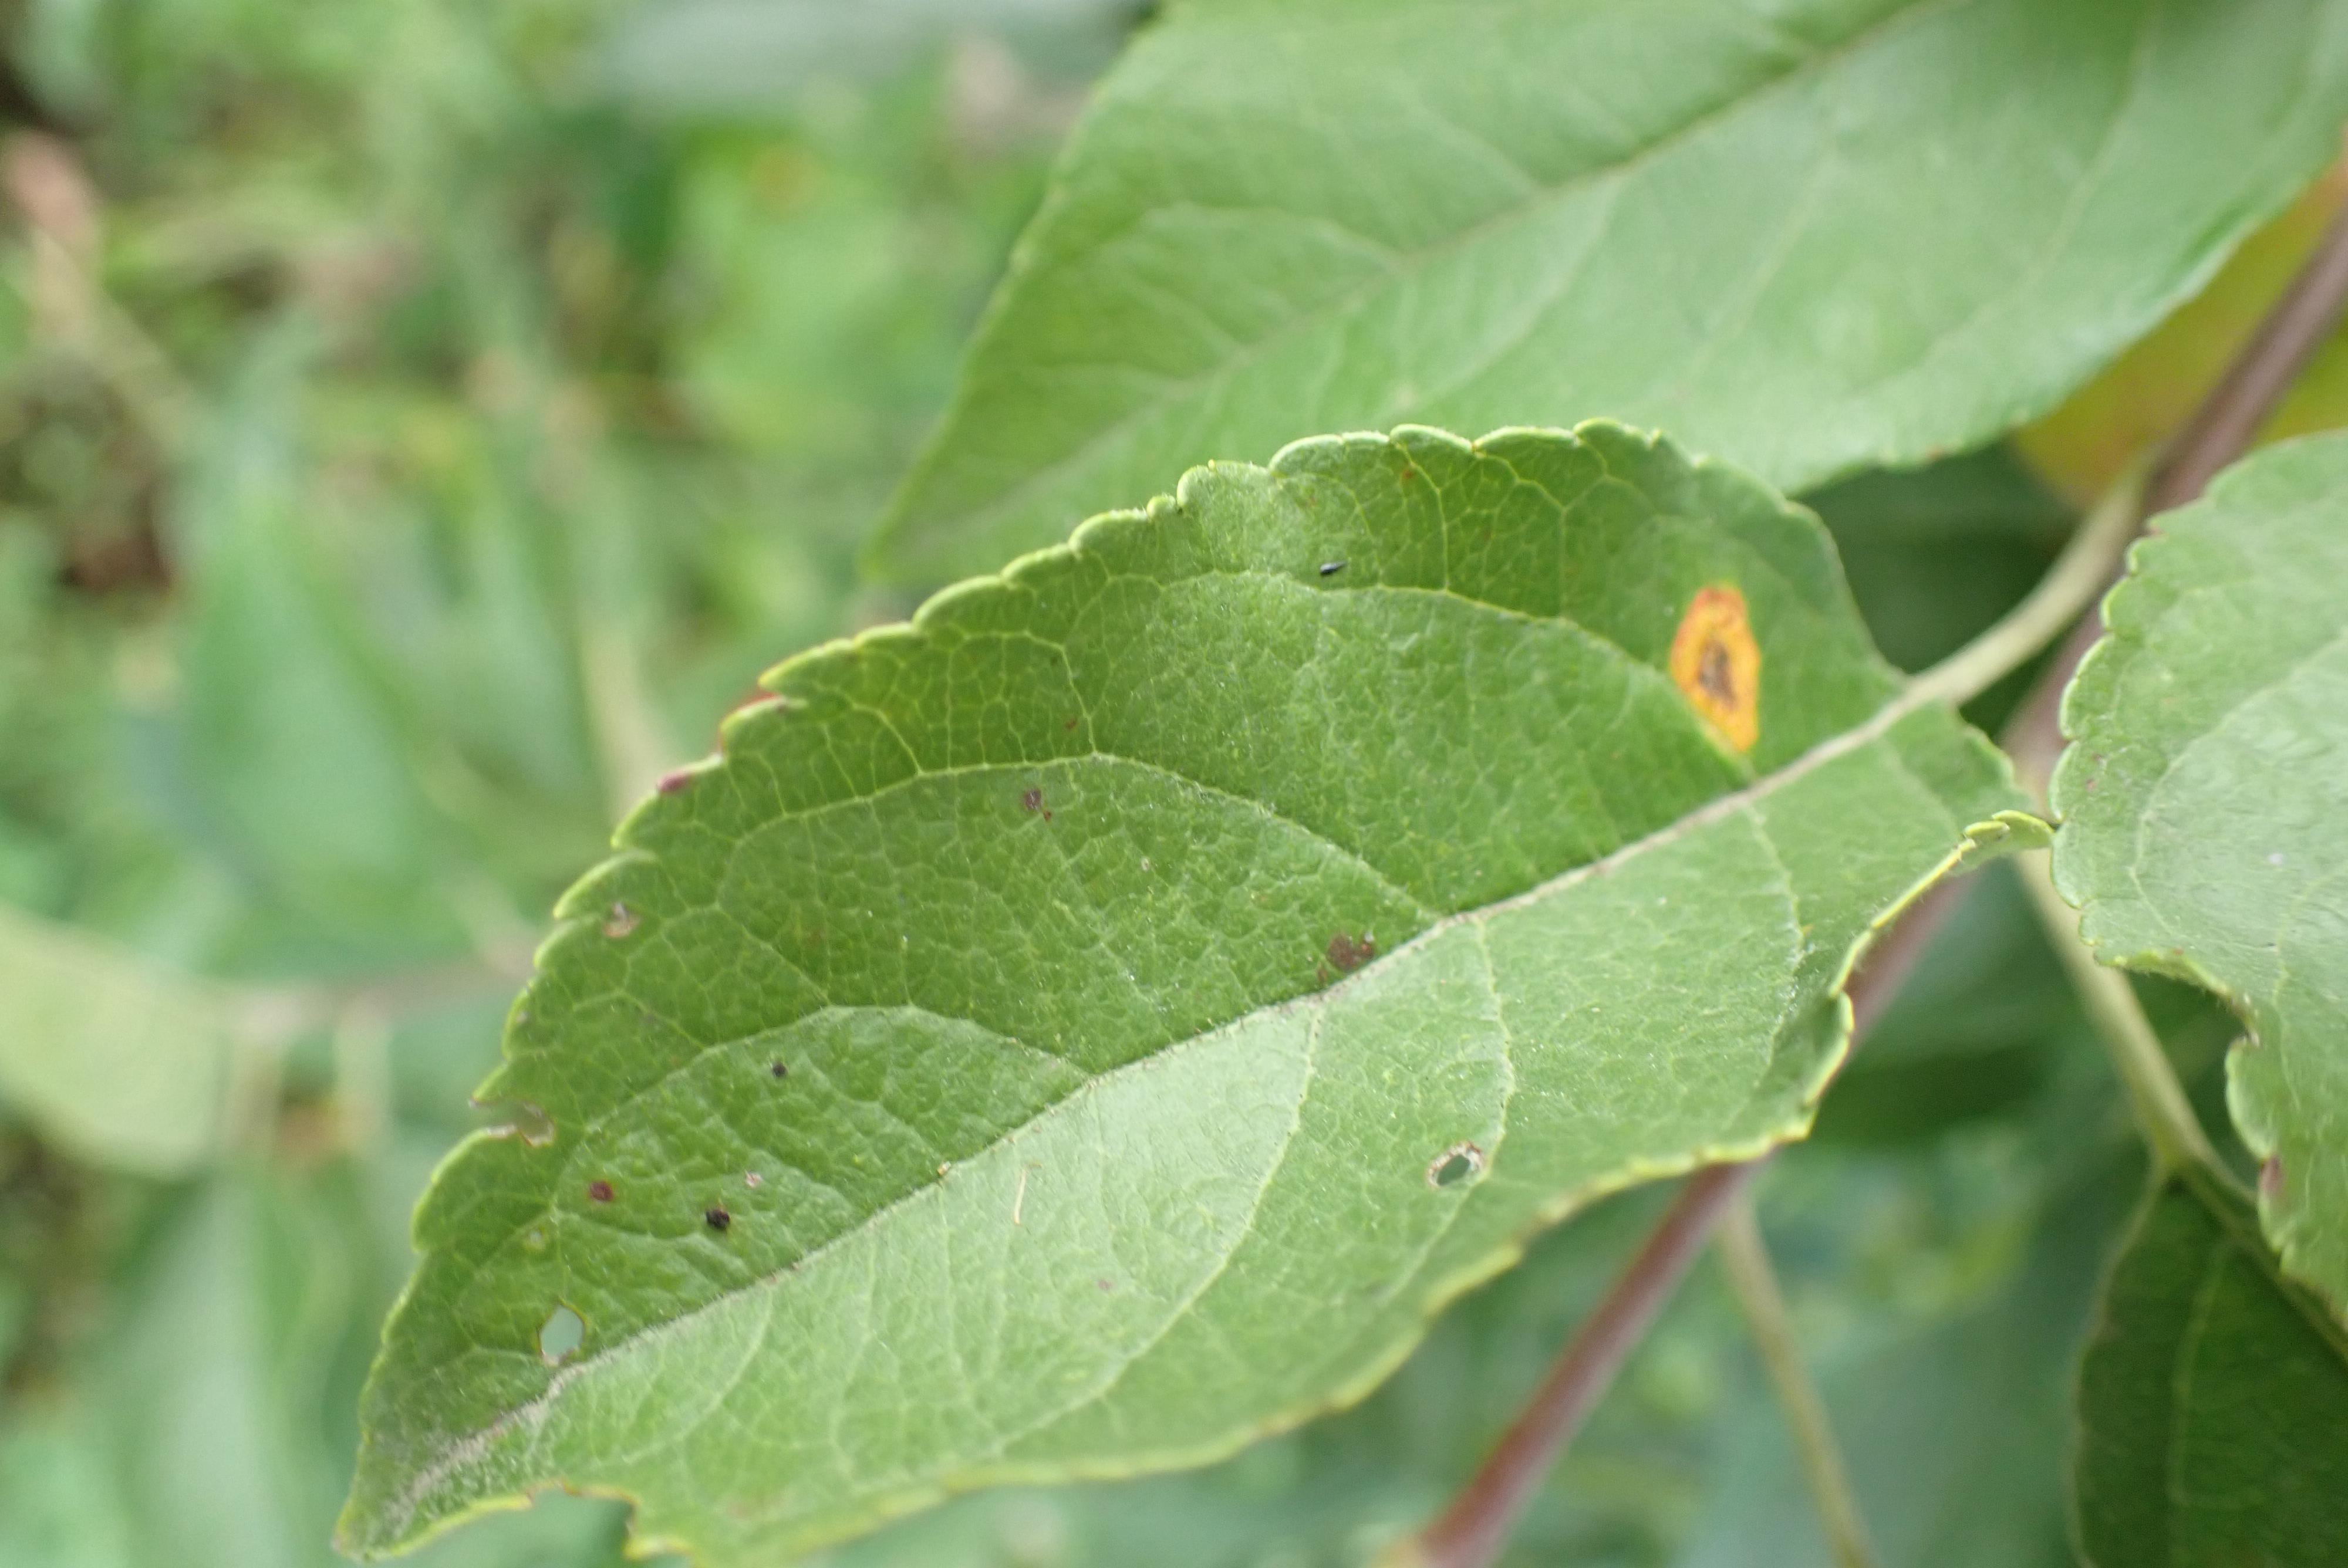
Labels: rust, complex